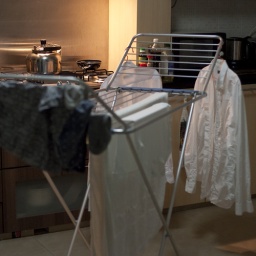
suicidal tainted Party Action People white shirts beside my kitchen stove